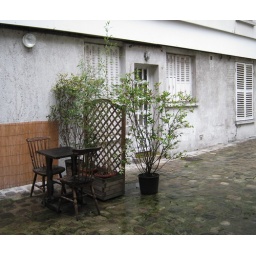
Another, closer shot of the cafe table and chair in the rain